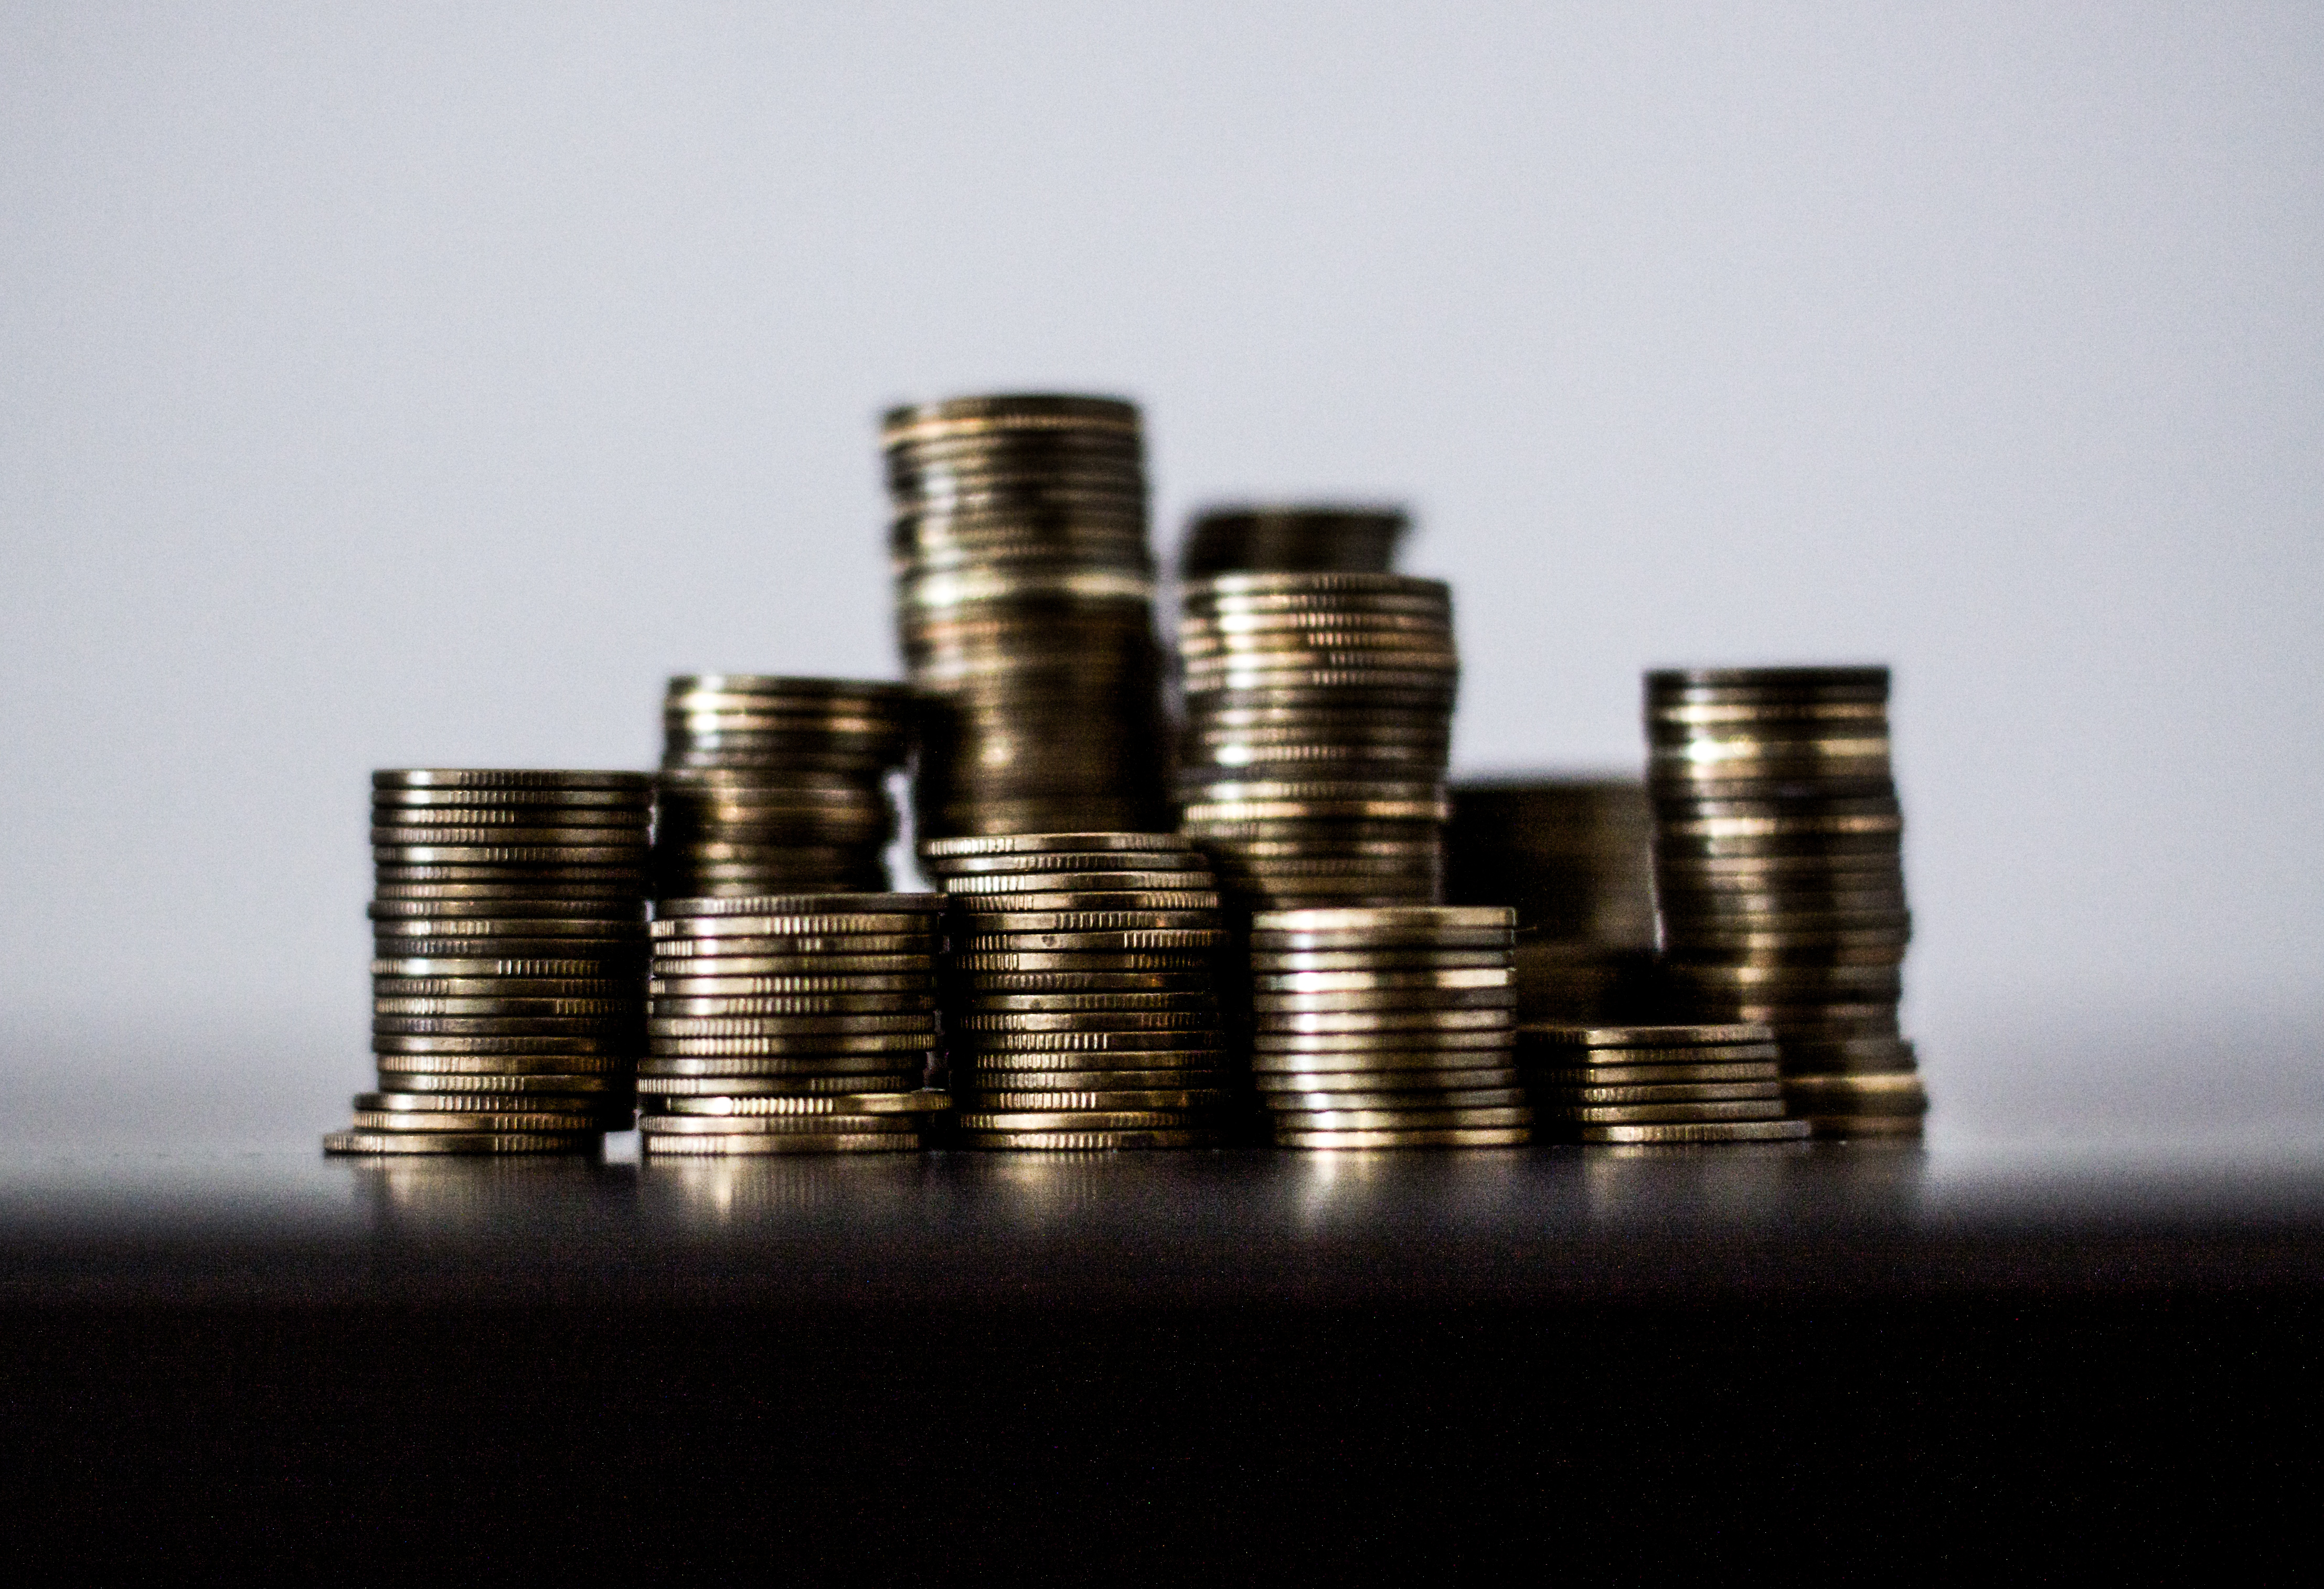
metal, money, cash, gold, currency, rich, buy, shape, economy, success, coins, finance, investment, revenue, successful